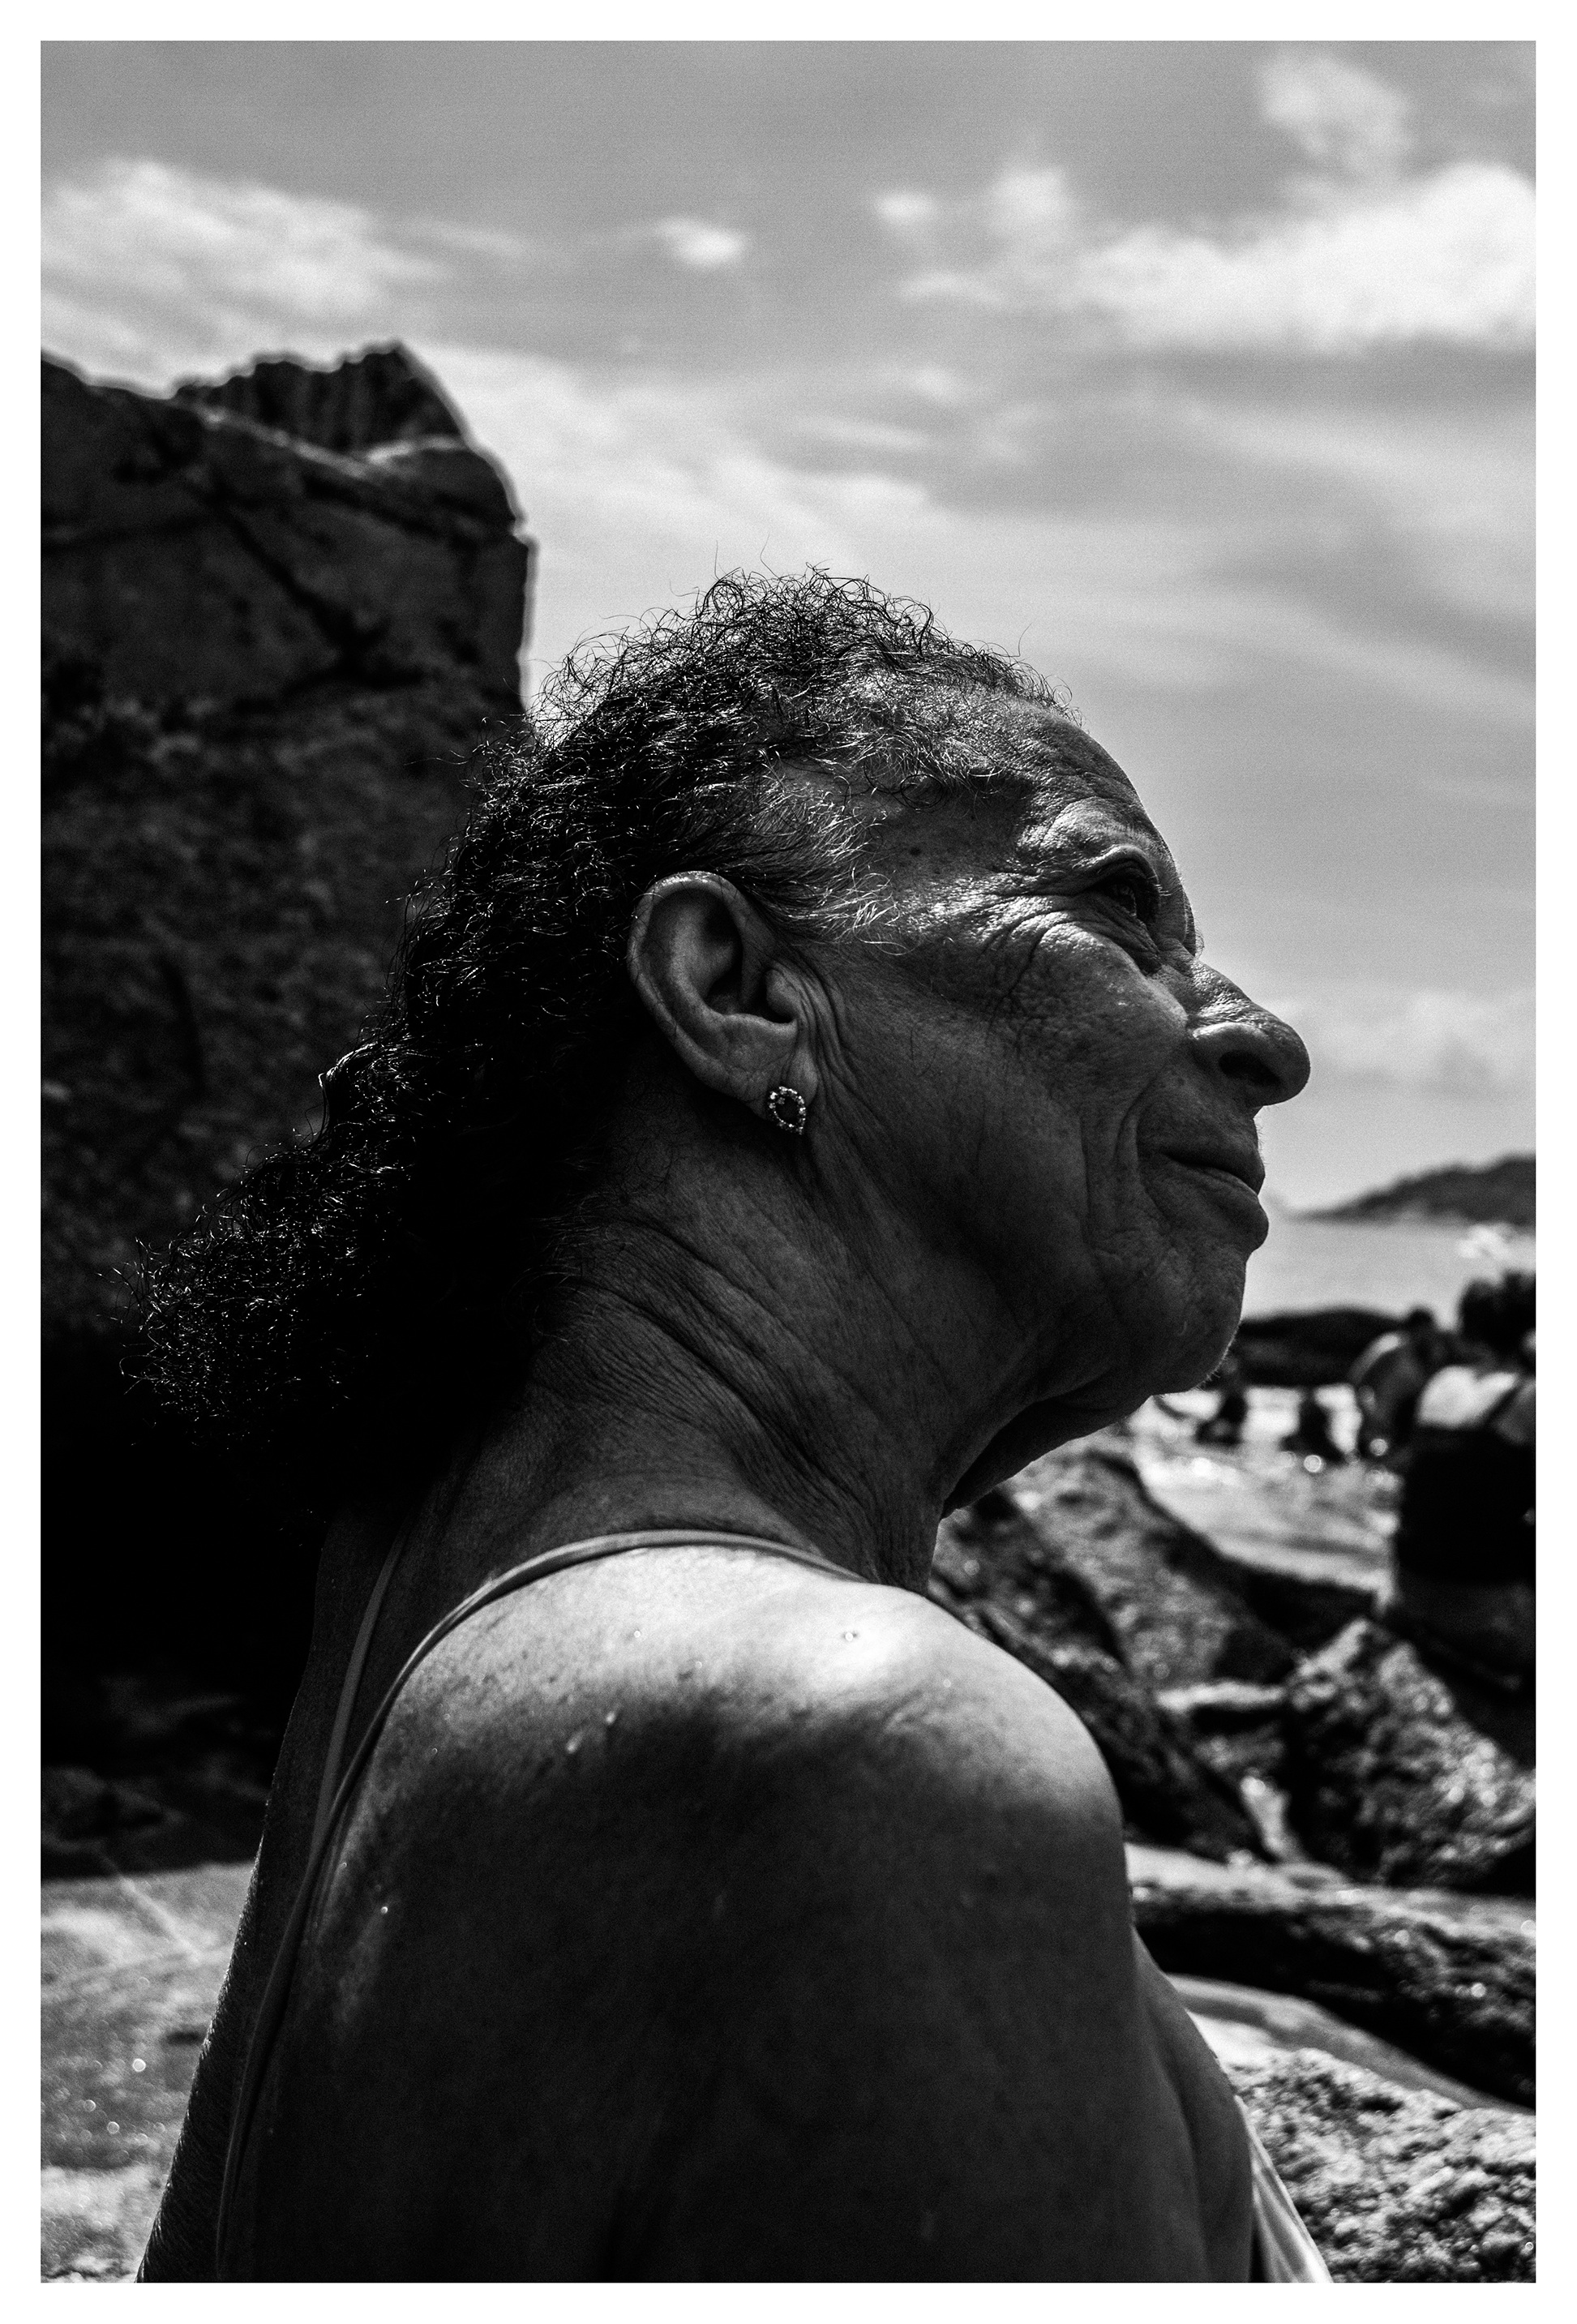
black and white, photography, monument, statue, monochrome, sculpture, art, head, photograph, monochrome photography